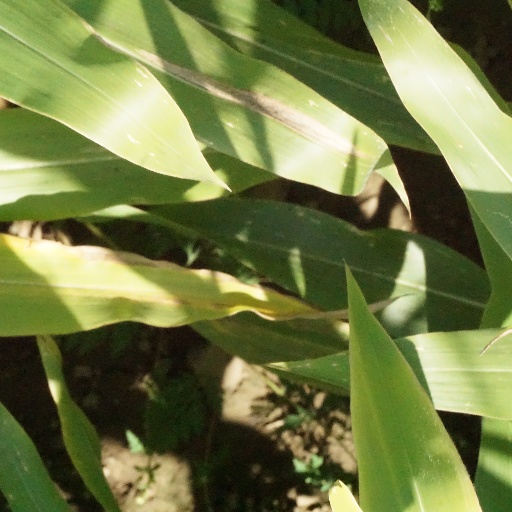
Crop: maize; corn